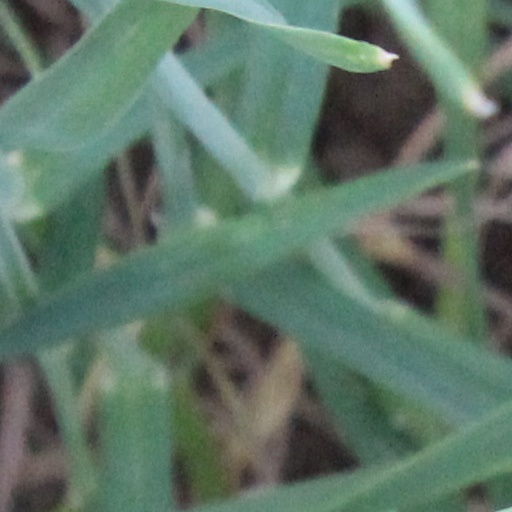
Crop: wheat